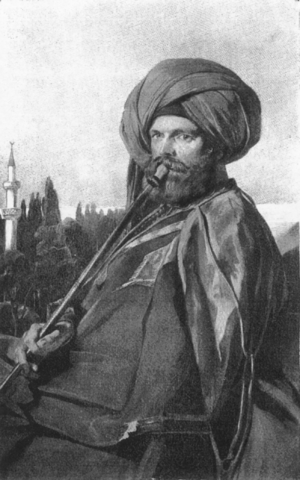
Charles Gleyre, né le 2 mai 1806 à Chevilly et mort le 5 mai 1874 à Paris, est un peintre suisse, qui enseigna essentiellement son art à Paris.